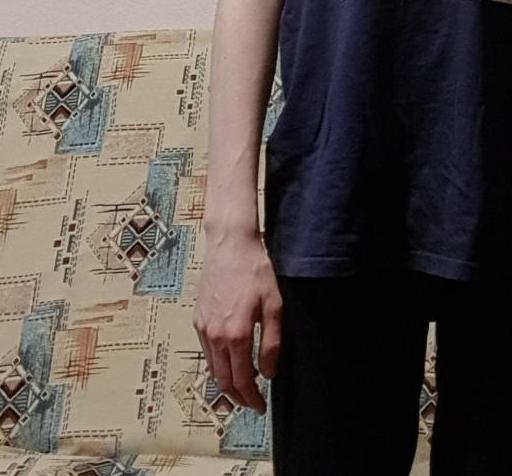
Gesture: no_gesture